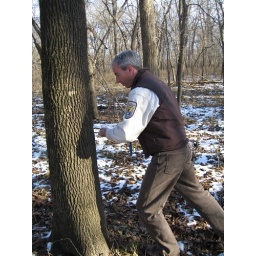
Sample mature forest in winter, biologist aging a tree by coring it.